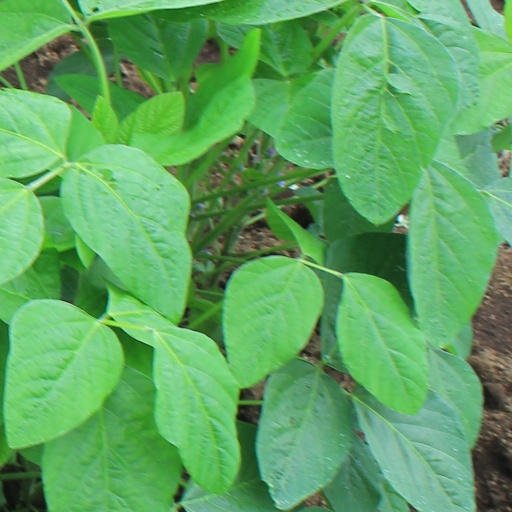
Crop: soybean